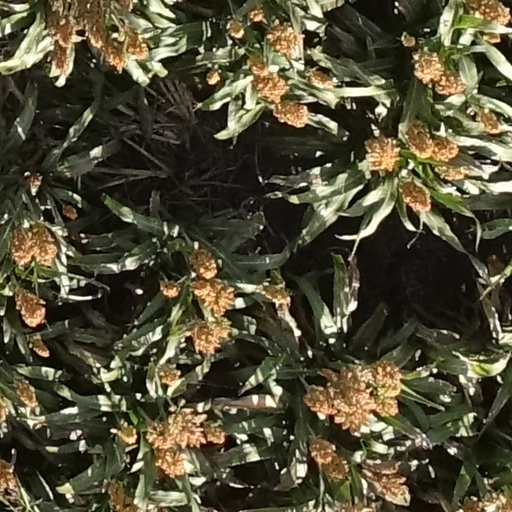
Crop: sorghum